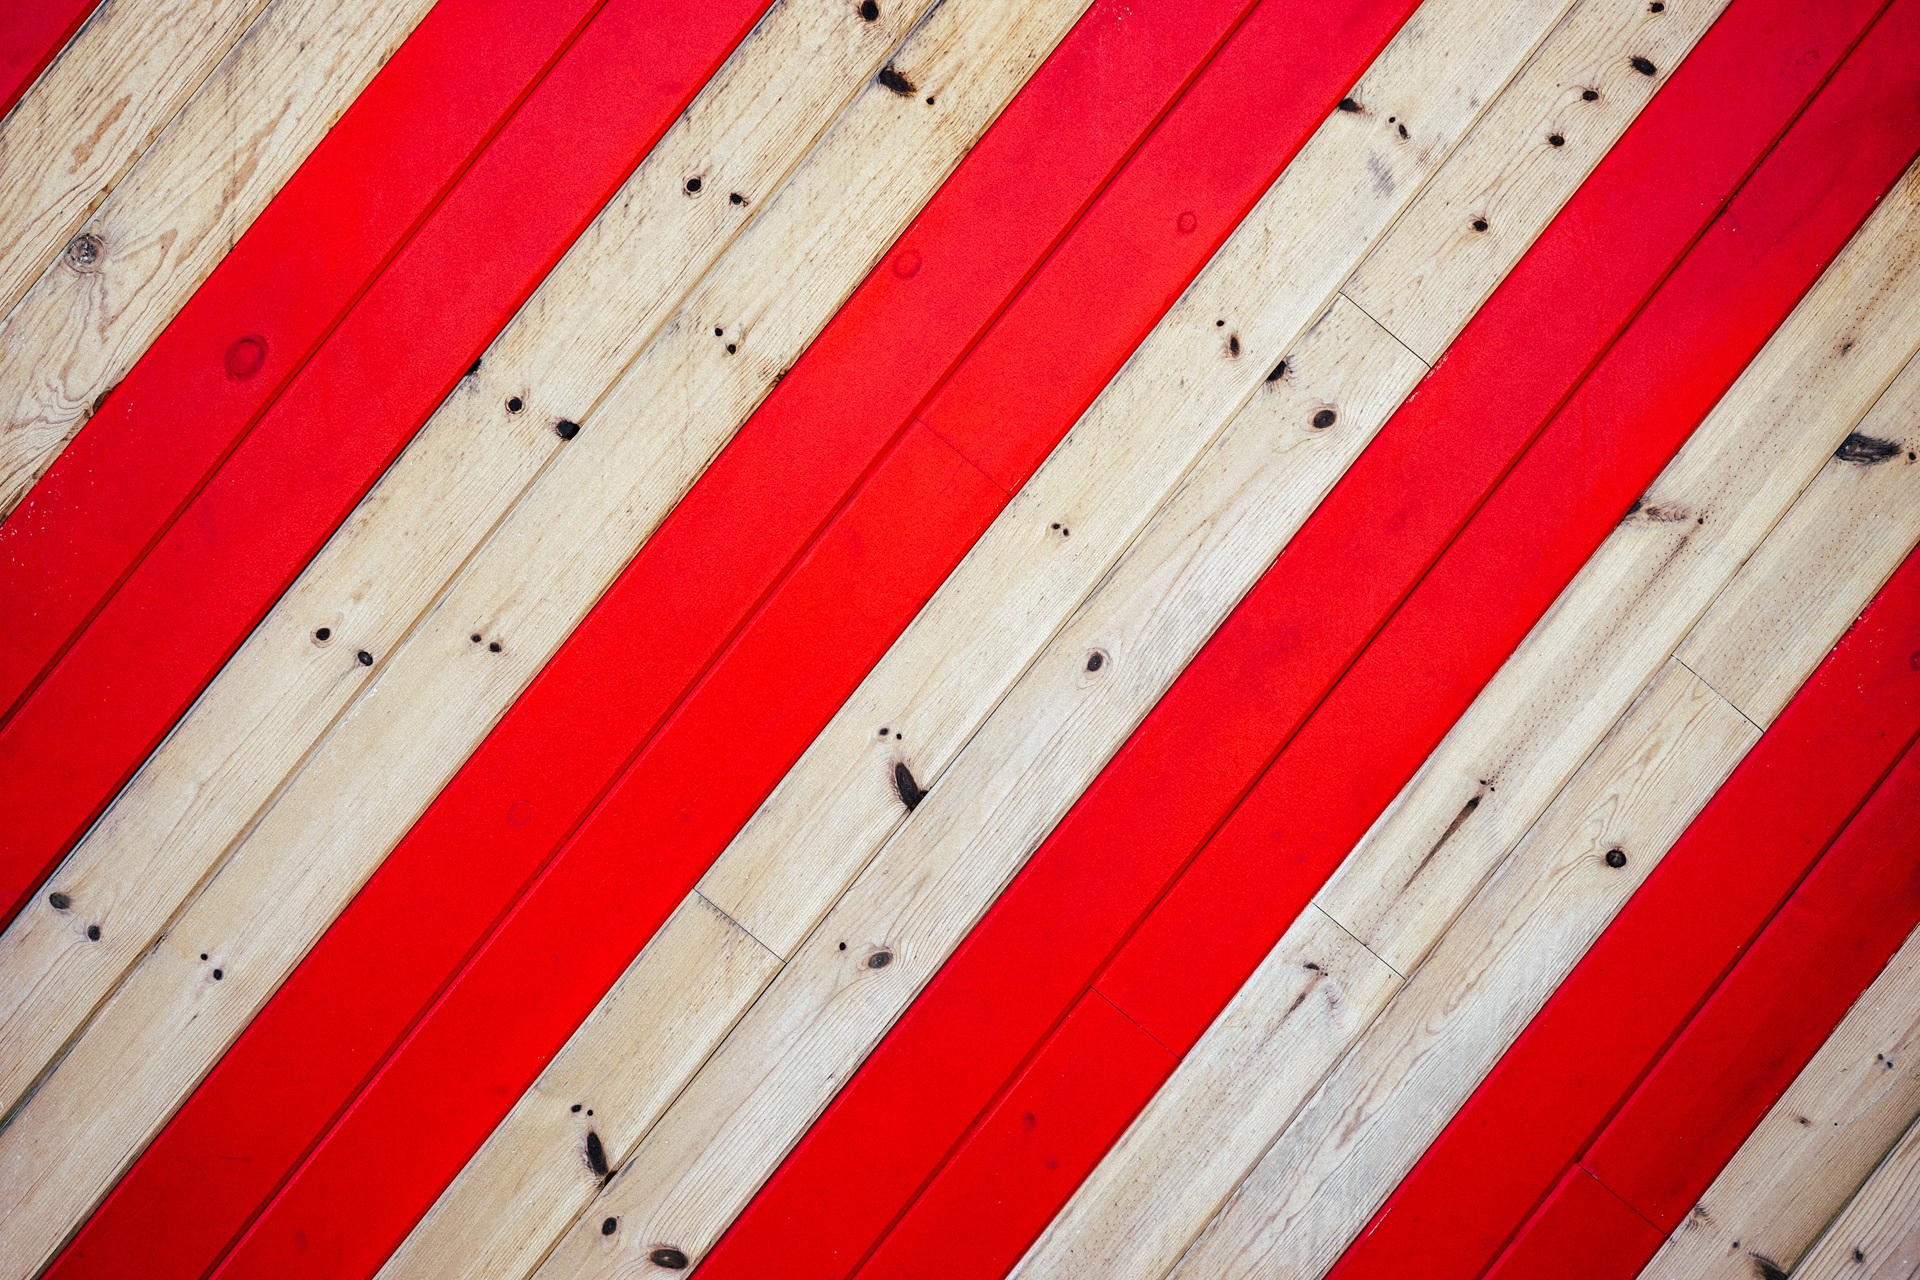
wing, wood, white, plank, floor, roof, wall, ceiling, line, red, color, interior design, background, stripes, wooden, campus, shape, flooring, man made object, window covering, red stripes